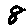
Label: 8